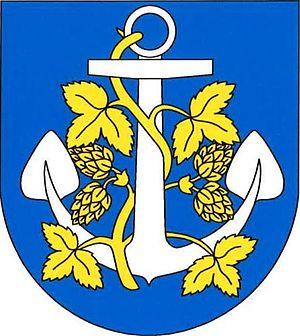
Prameny est une commune du district de Cheb, dans la région de Karlovy Vary, en République tchèque. Sa population s'élevait à 102 habitants en 2018.